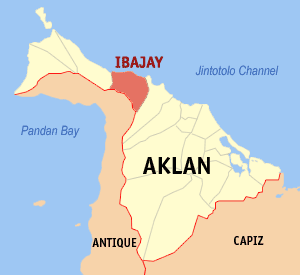
Ibajay est une municipalité de la province d'Aklan, aux Philippines.